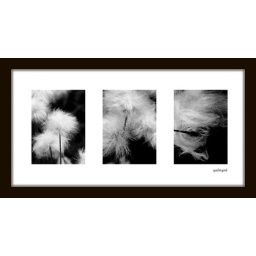
Cotton grass is a lovely subject in black and white photos.